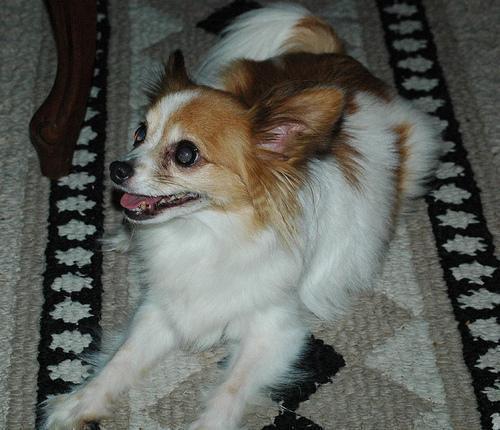
papillon